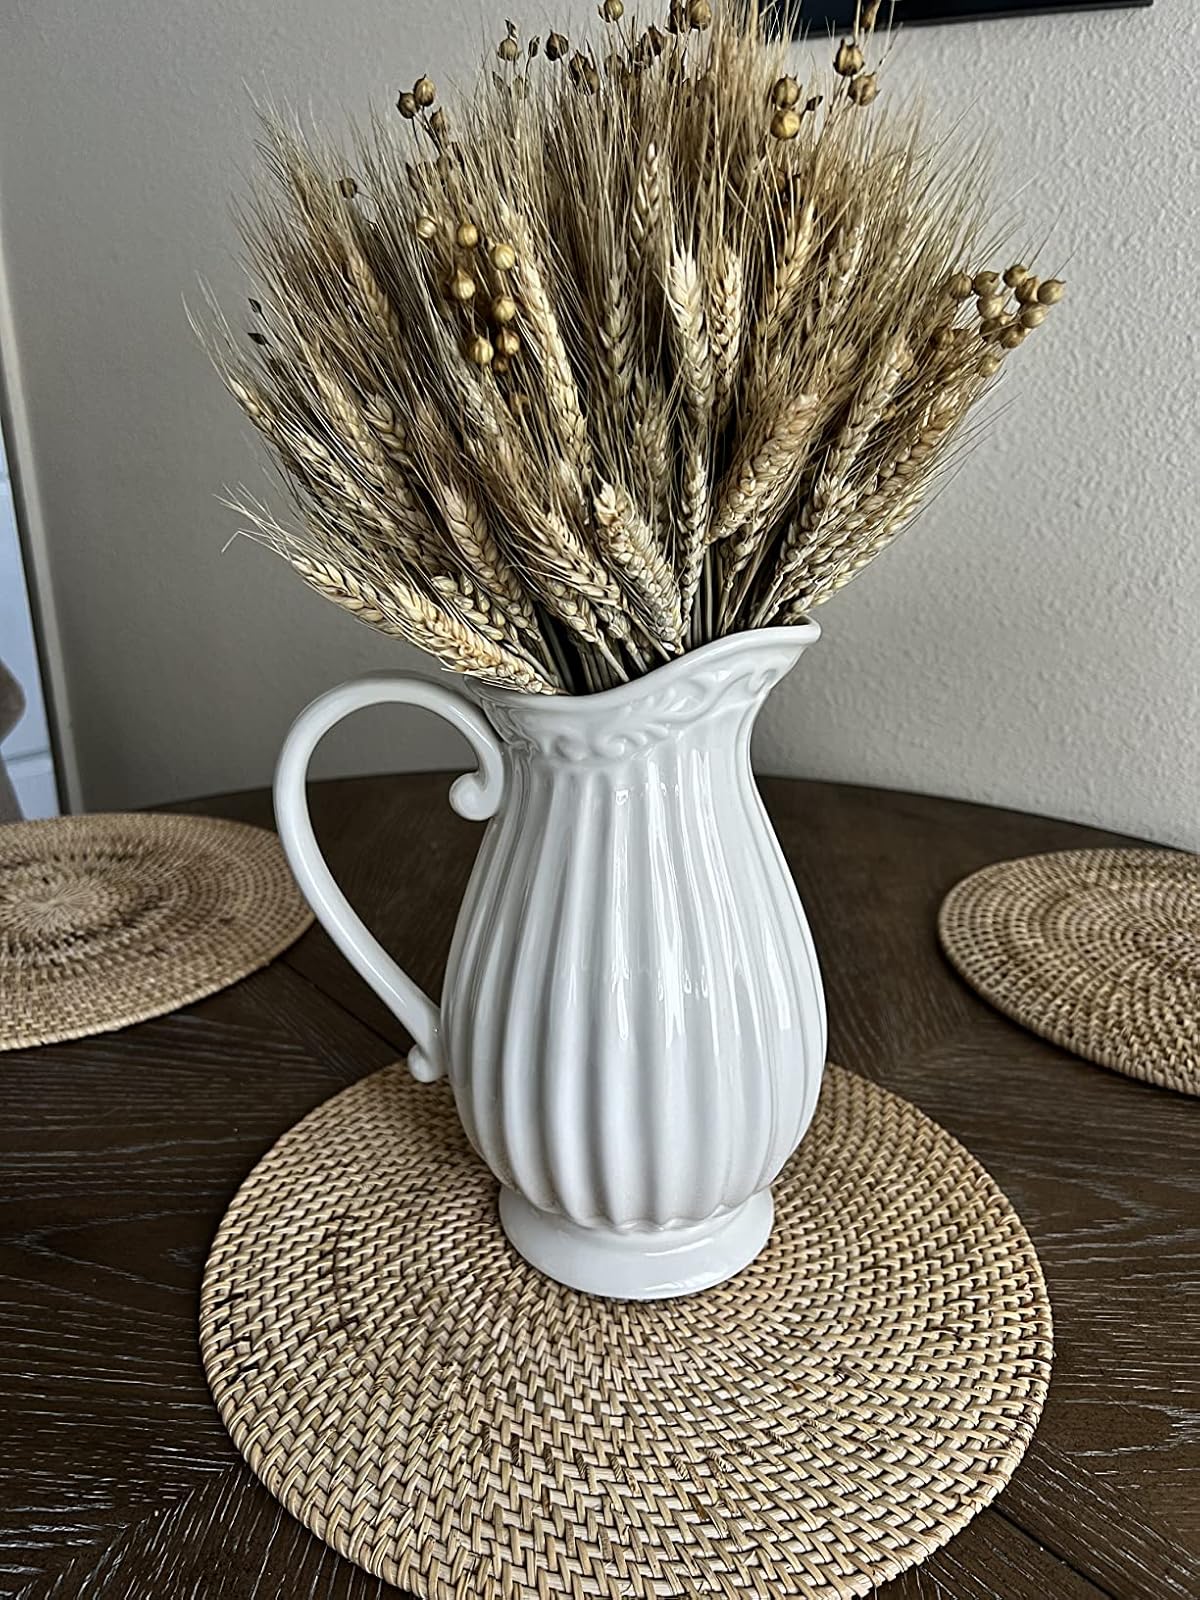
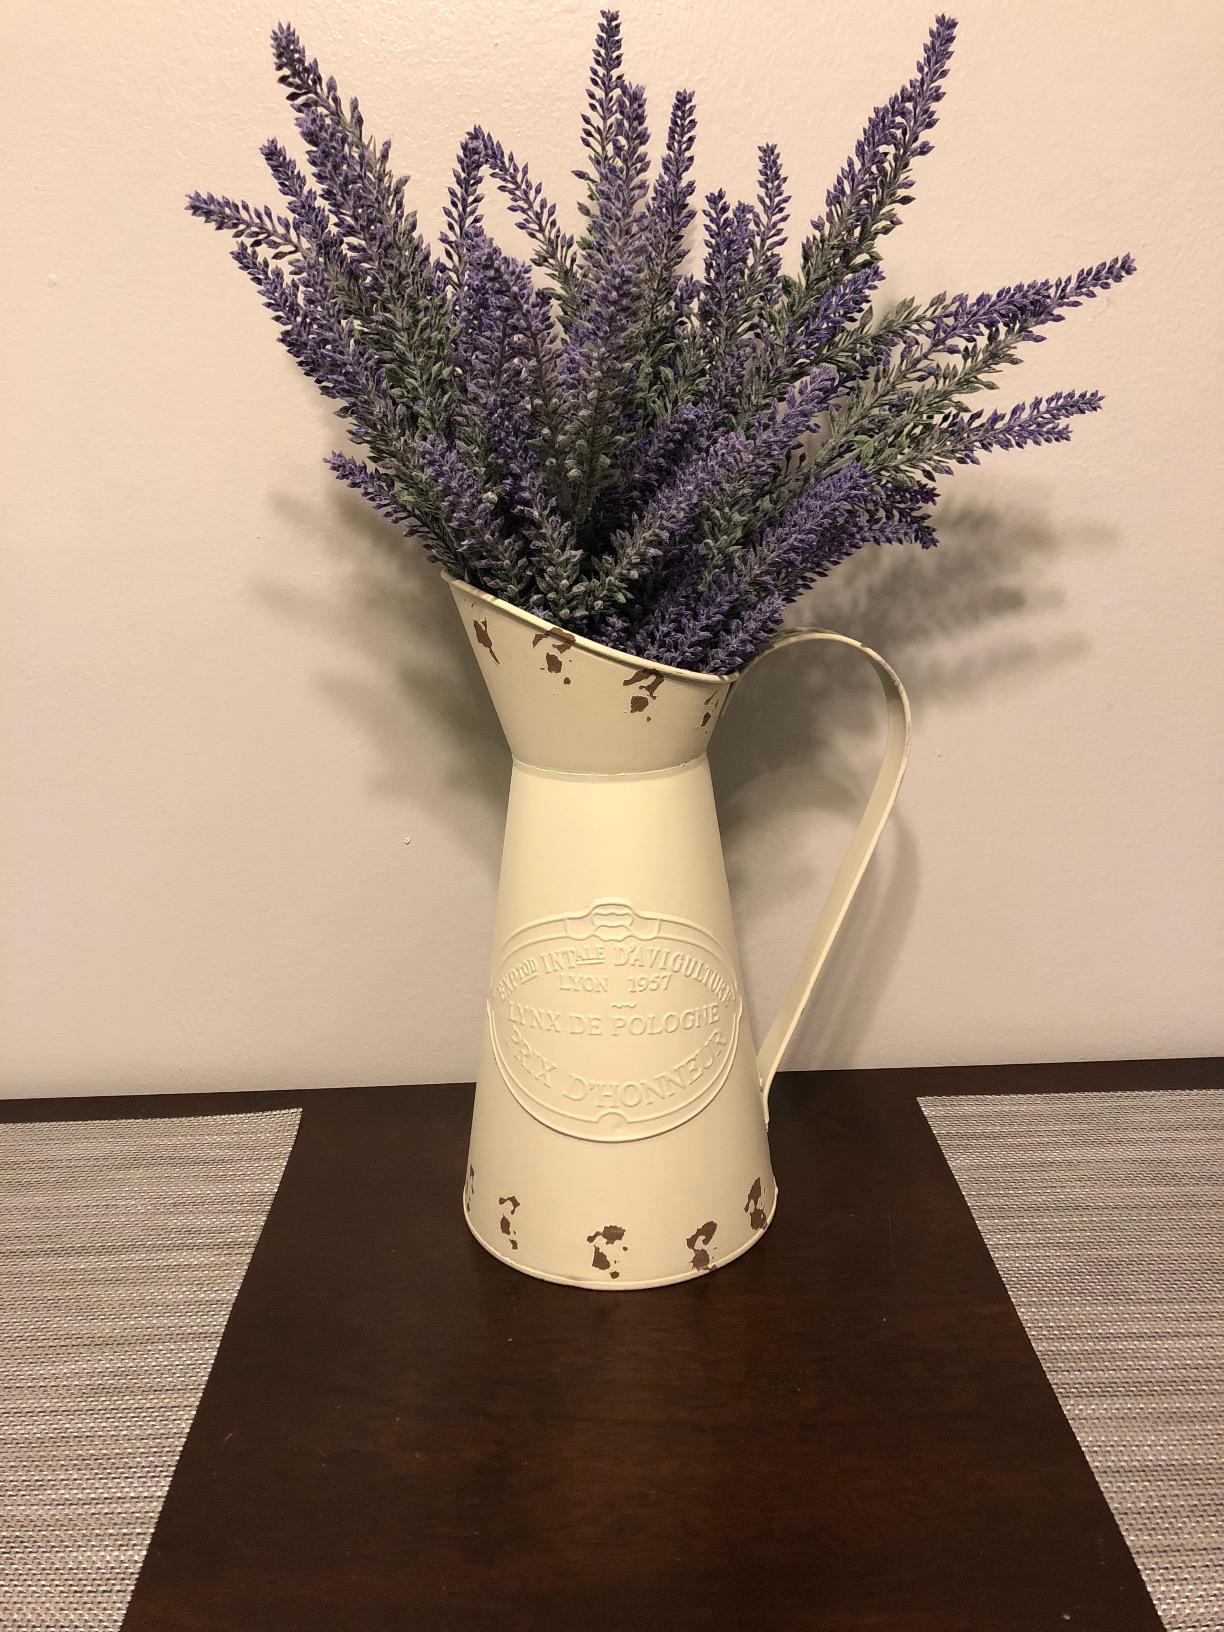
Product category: vase
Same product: no